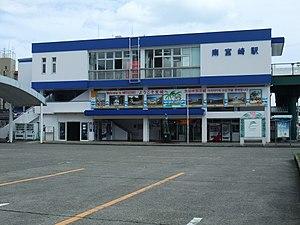
La gare de Minami-Miyazaki est une gare ferroviaire de la ville de Miyazaki dans la préfecture du même nom. La gare est exploitée par la compagnie JR Kyushu.